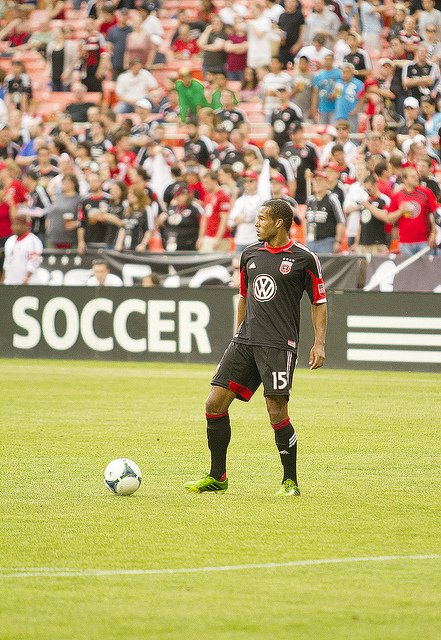
cầu thủ bóng đá đang đứng cạnh quả bóng ở trên sân